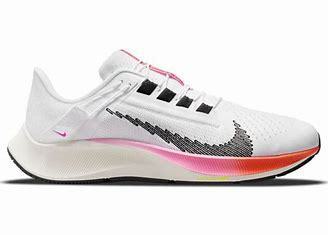
Brand: Nike
Model: Air Zoom Pegasus 38 Flyease